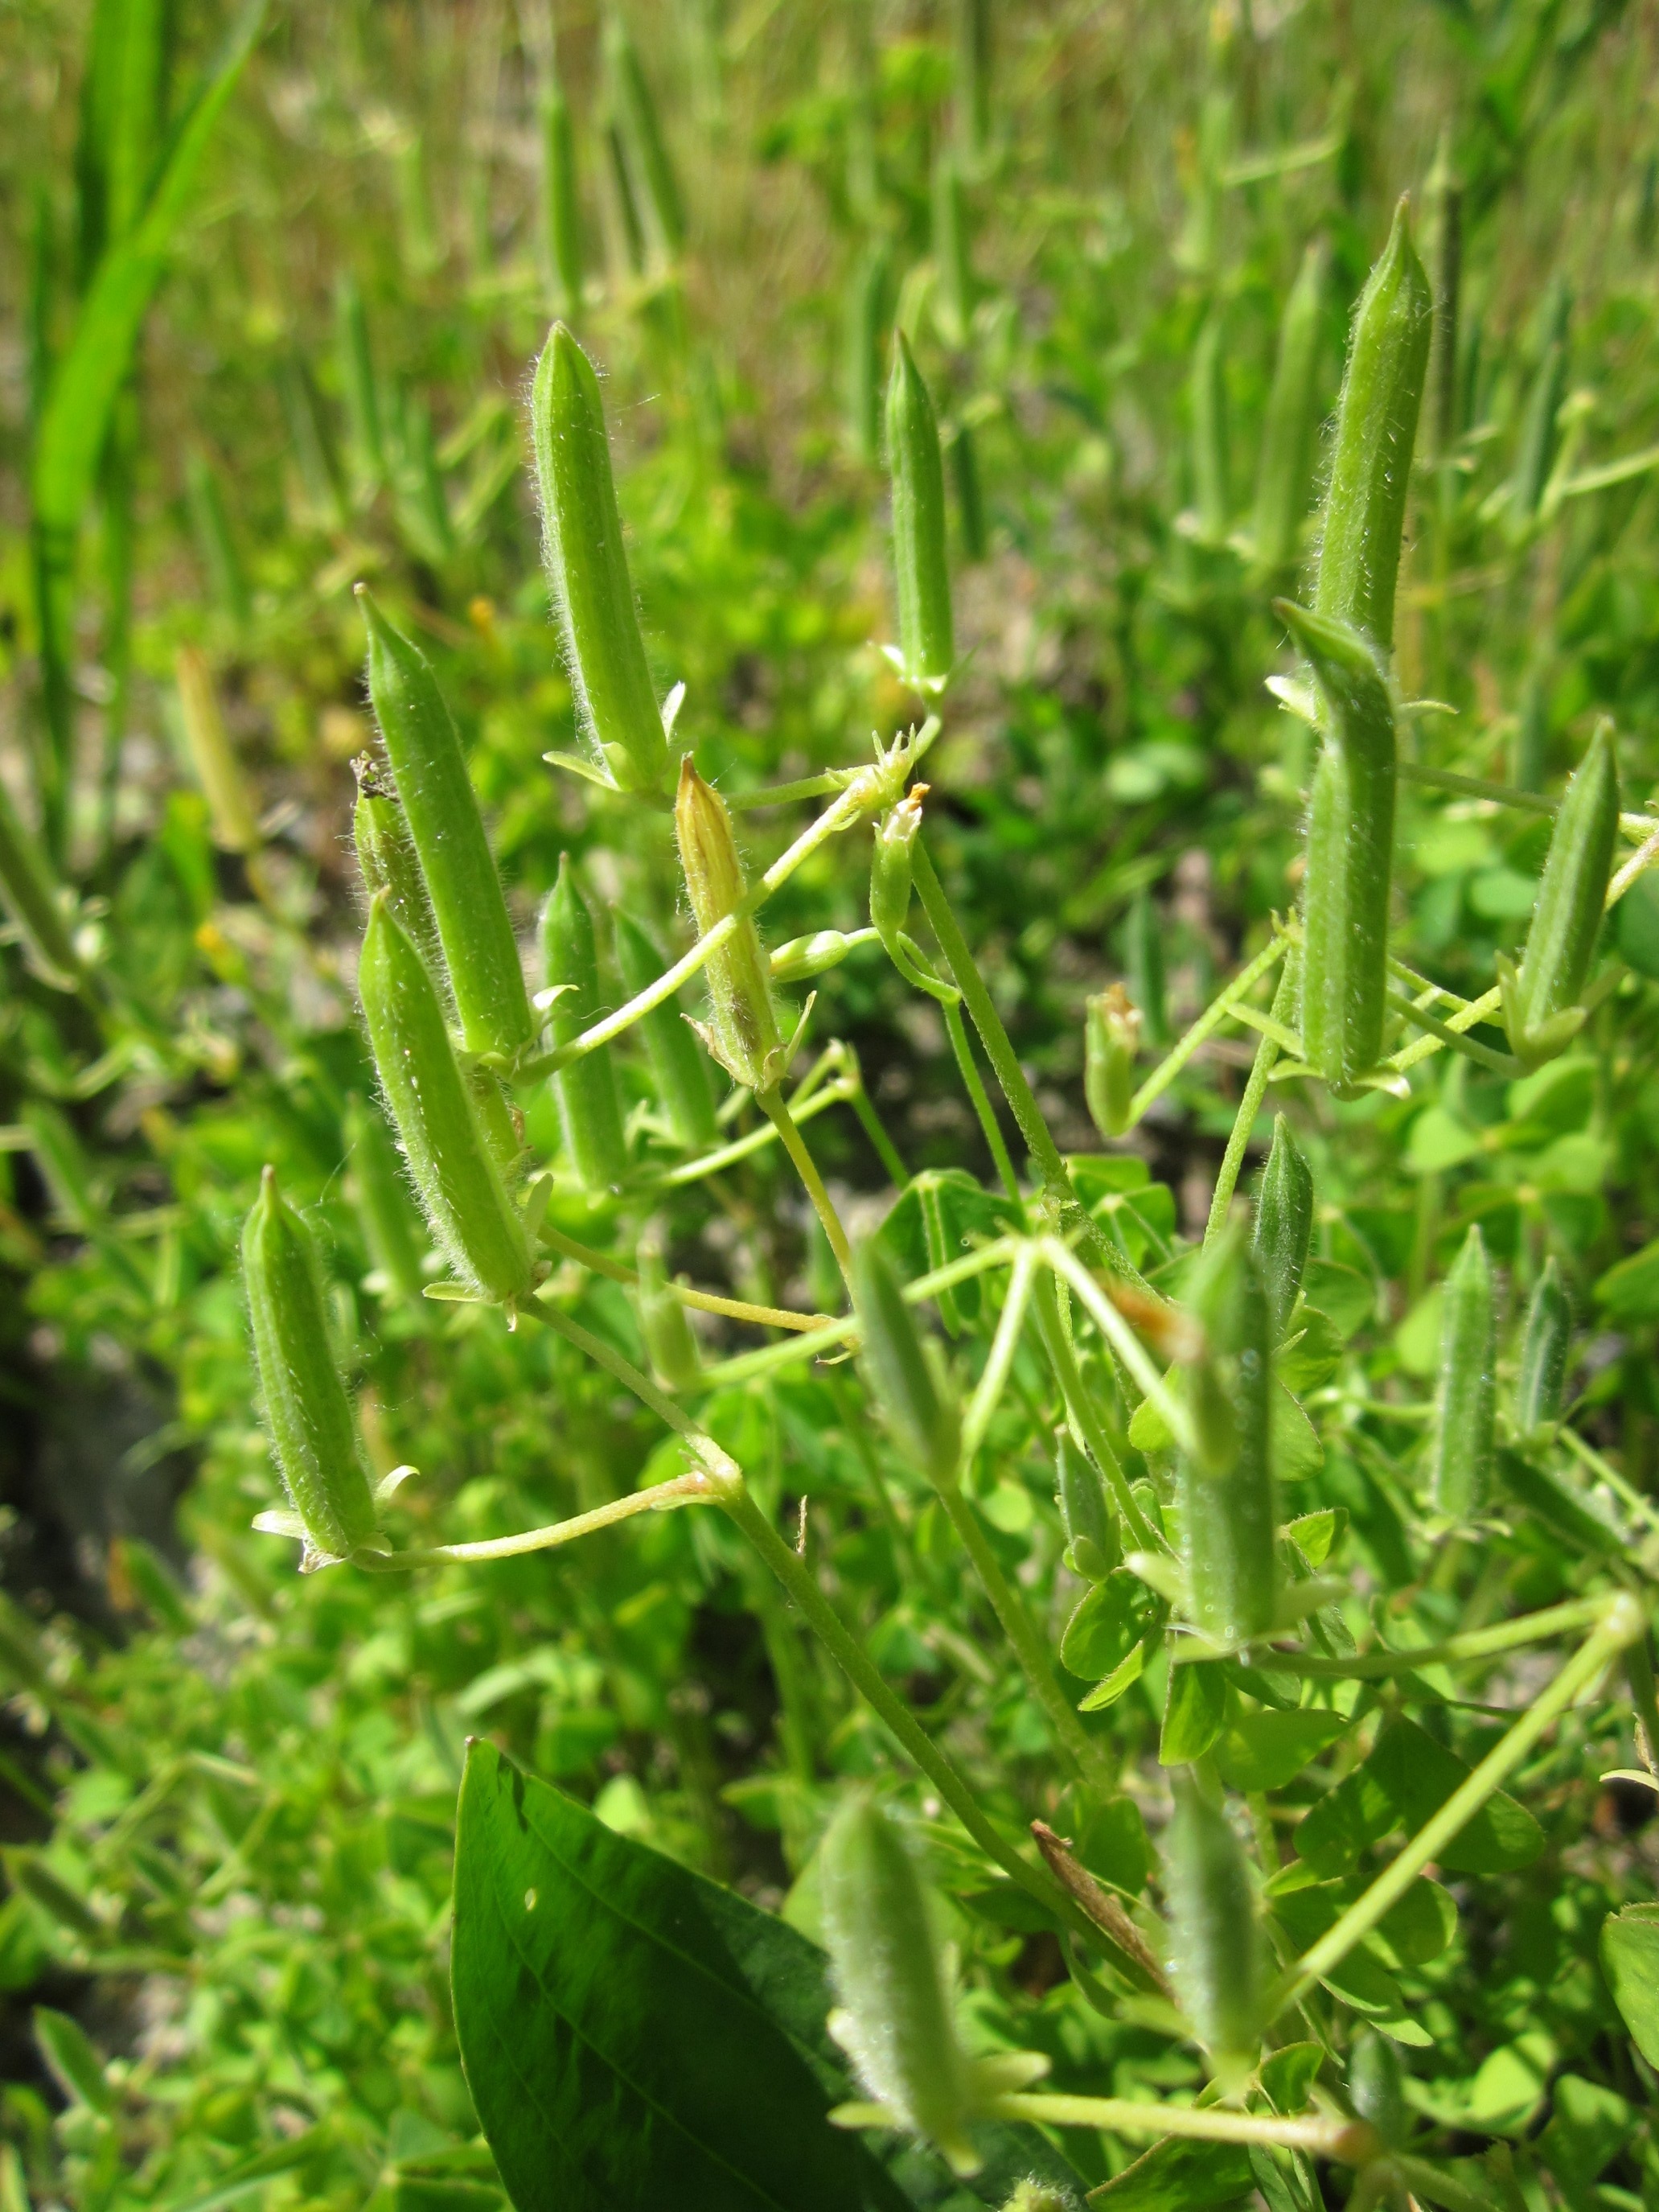
grass, plant, lawn, flower, food, green, herb, produce, vegetable, botany, flora, wildflower, species, flowering plant, grass family, plant stem, land plant, oxalis stricta, common yellow woodsorrel, yellow woodsorrel, common yellow oxalis, upright yellow sorrel, lemon clover, pickle plant, sourgrass